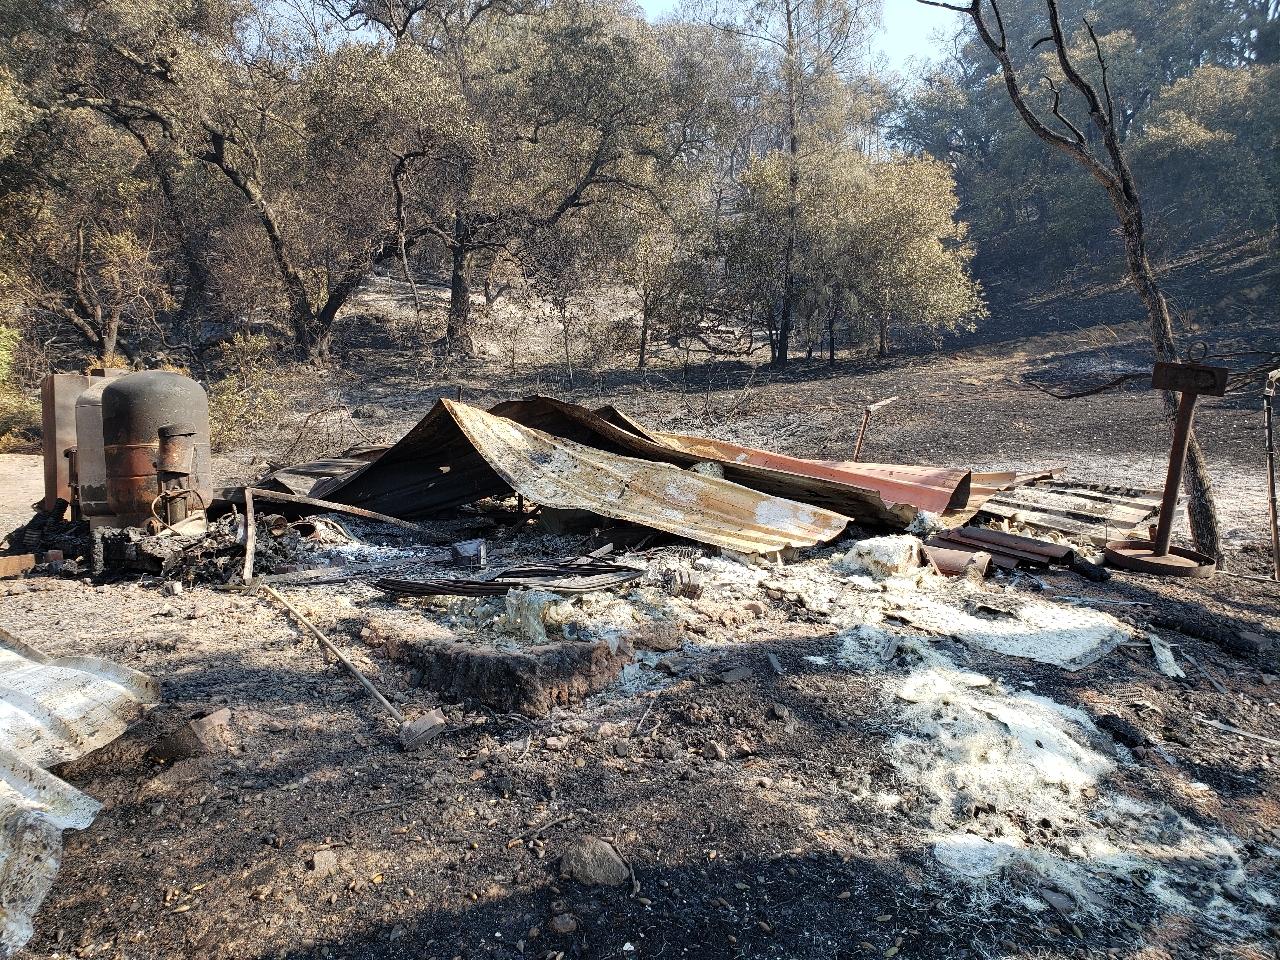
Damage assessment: destroyed